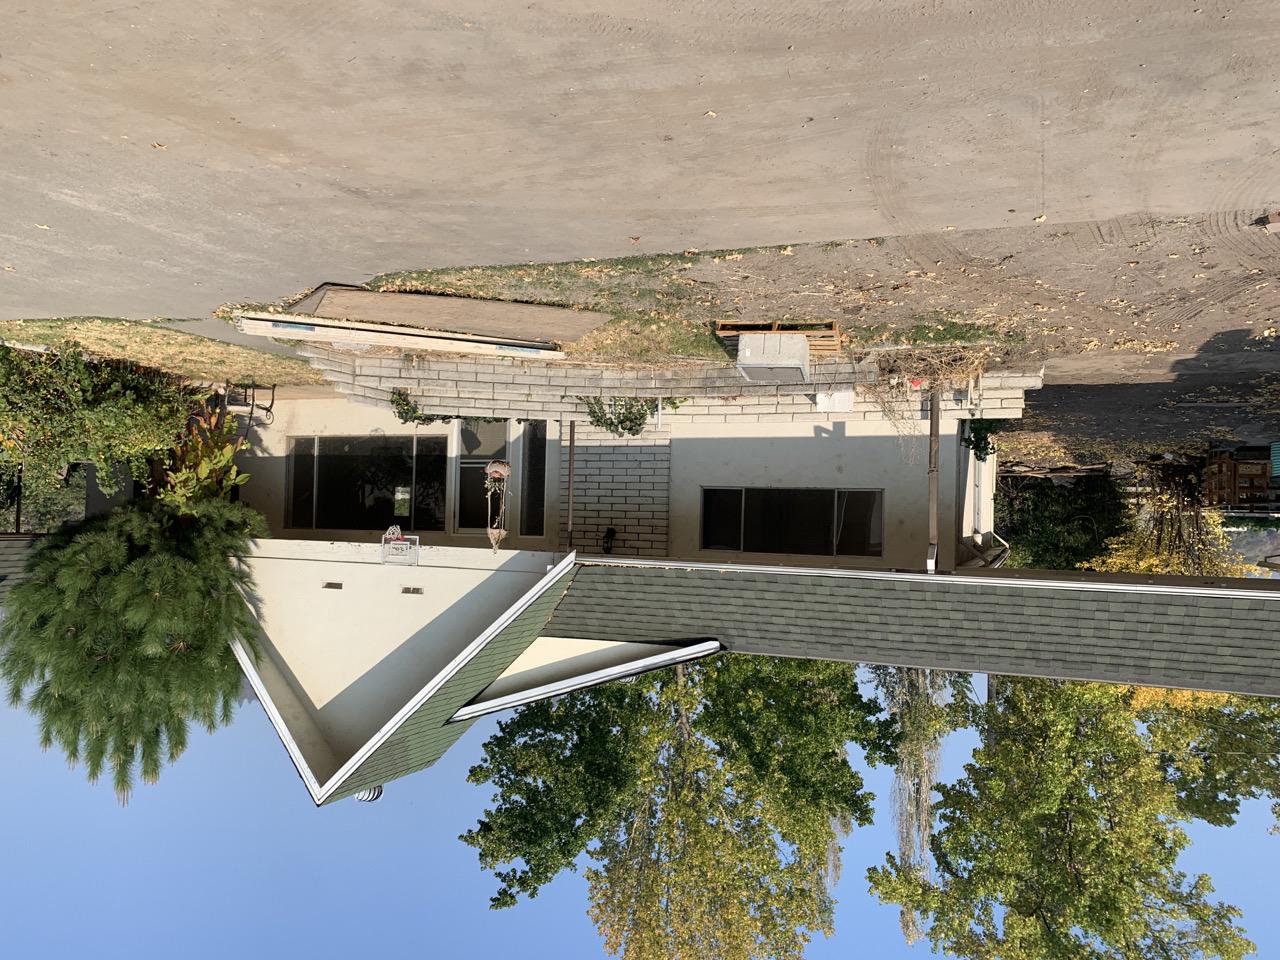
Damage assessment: no_damage